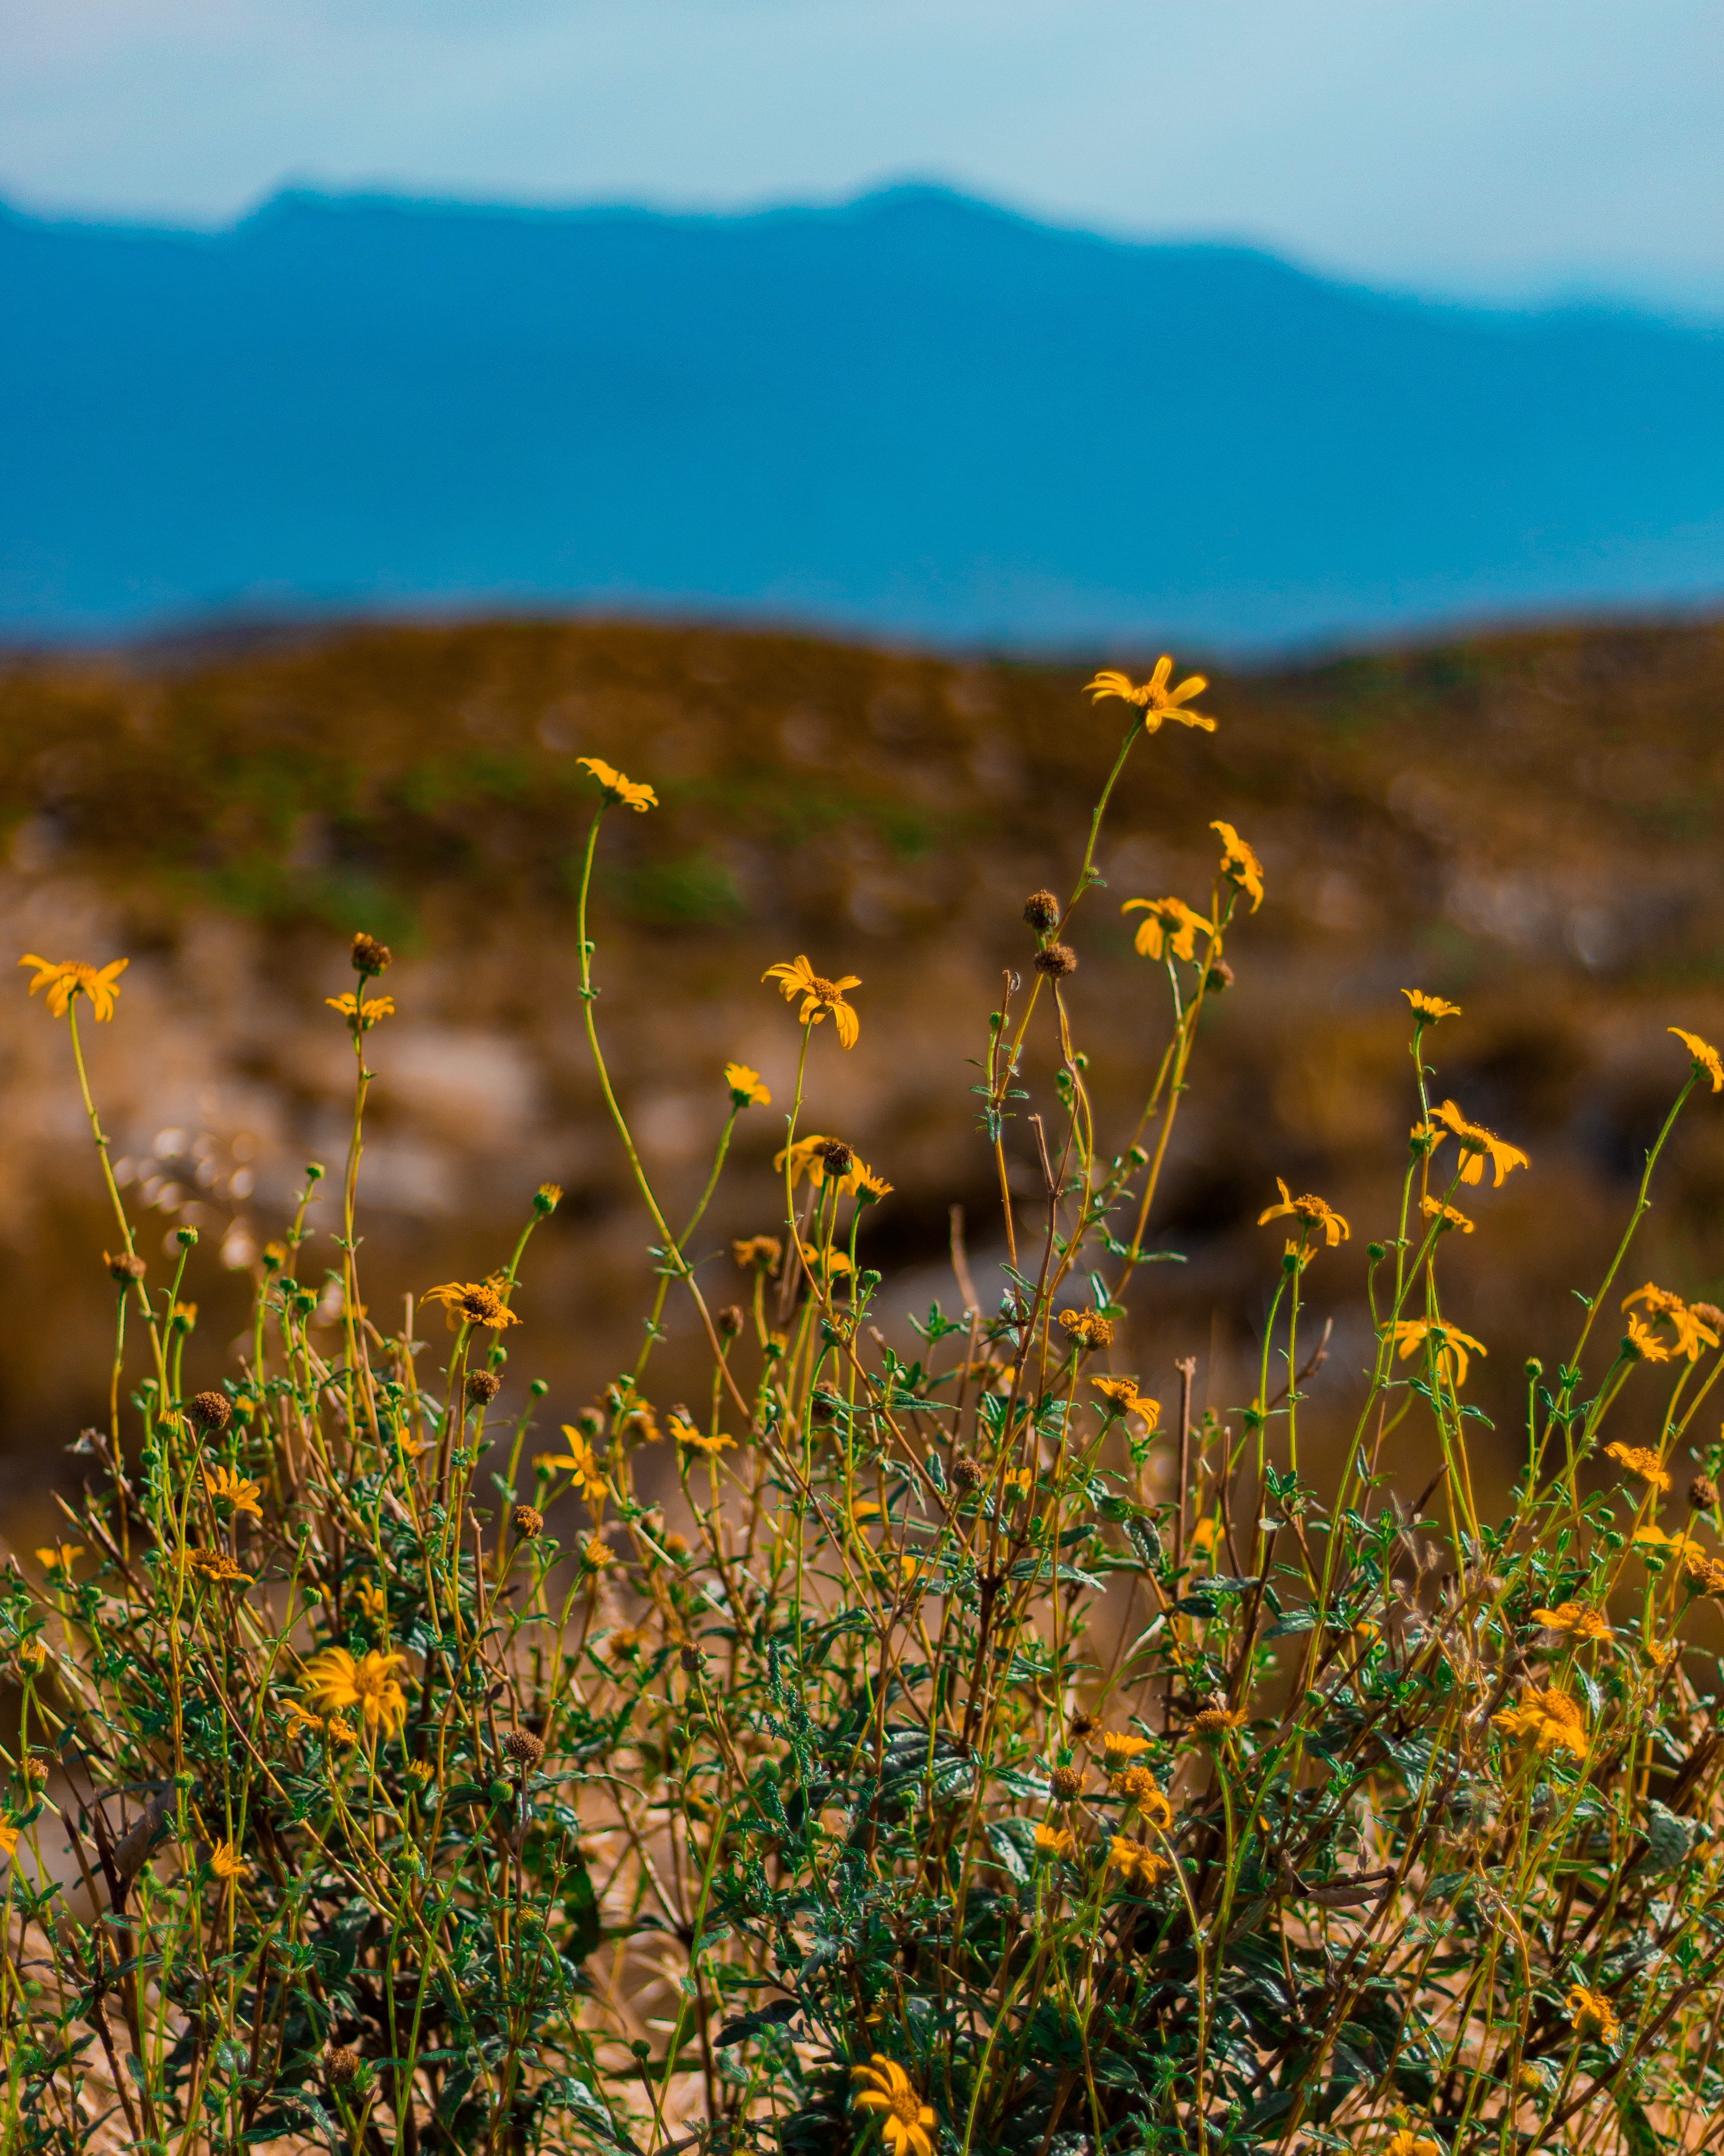
flower, prairie, plant, wildflower, yellow, grassland, sky, meadow, ecoregion, flowering plant, grass, Forb, field, landscape, steppe, herbaceous plant, hill, tundra